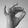
ASL letter: F